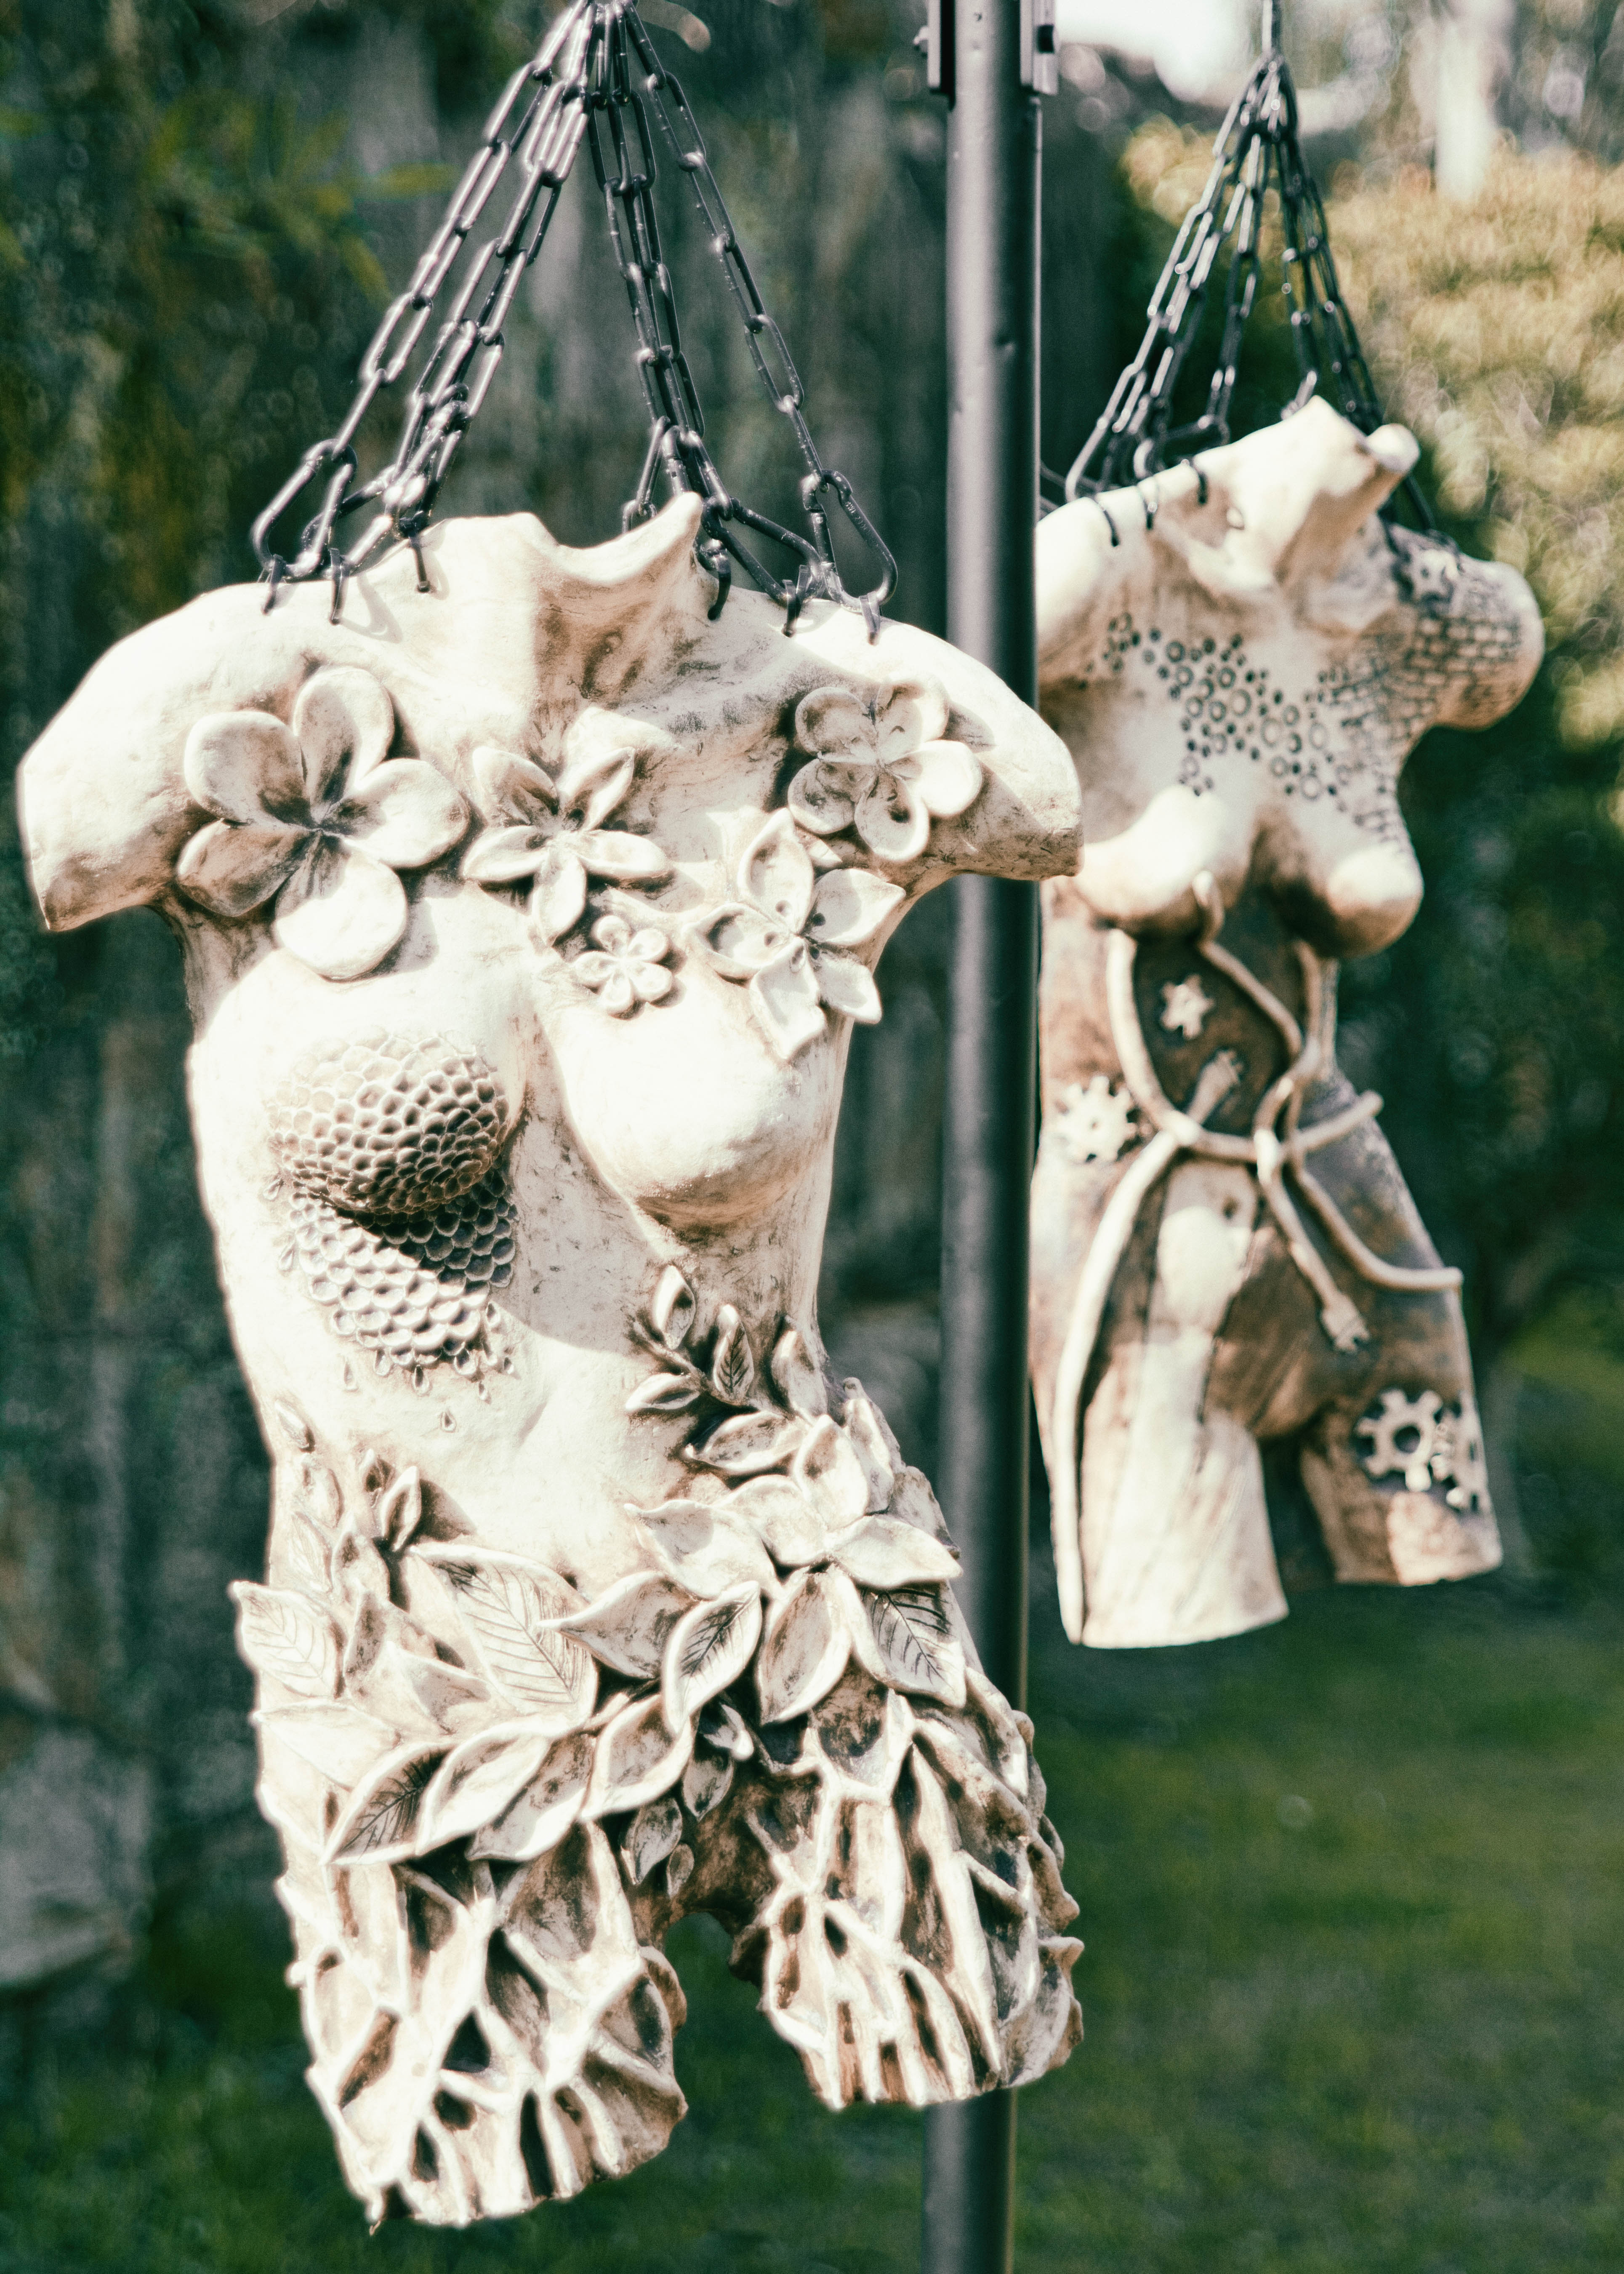
flower, monument, statue, christmas decoration, sculpture, art, dress